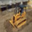
Label: tractor